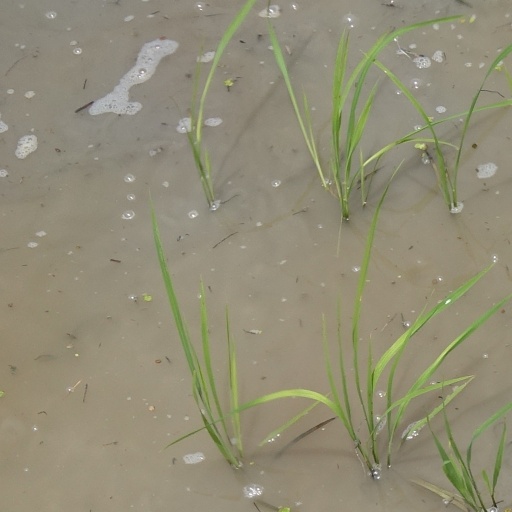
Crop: rice